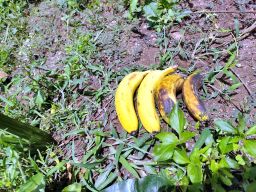
Fruit: Banana
Quality: Mixed